Chick Tolson

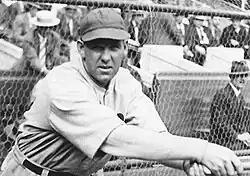
Tolson, circa 1929

Charles Julius "Chick" Tolson (May 3, 1895 – April 16, 1965) was a professional baseball player who played first base in the Major Leagues over parts of five seasons from 1925–1930, for the Chicago Cubs and Cleveland Indians.